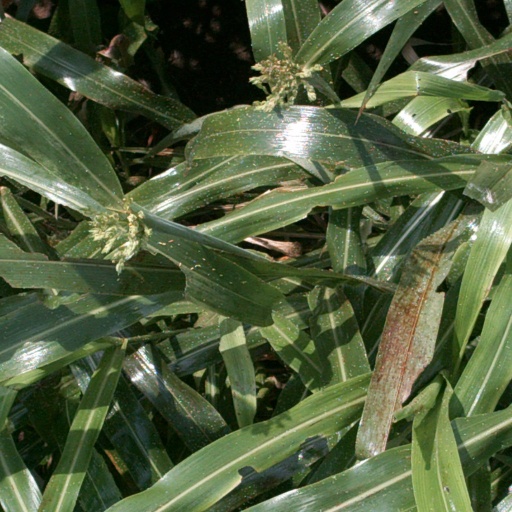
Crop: sorghum